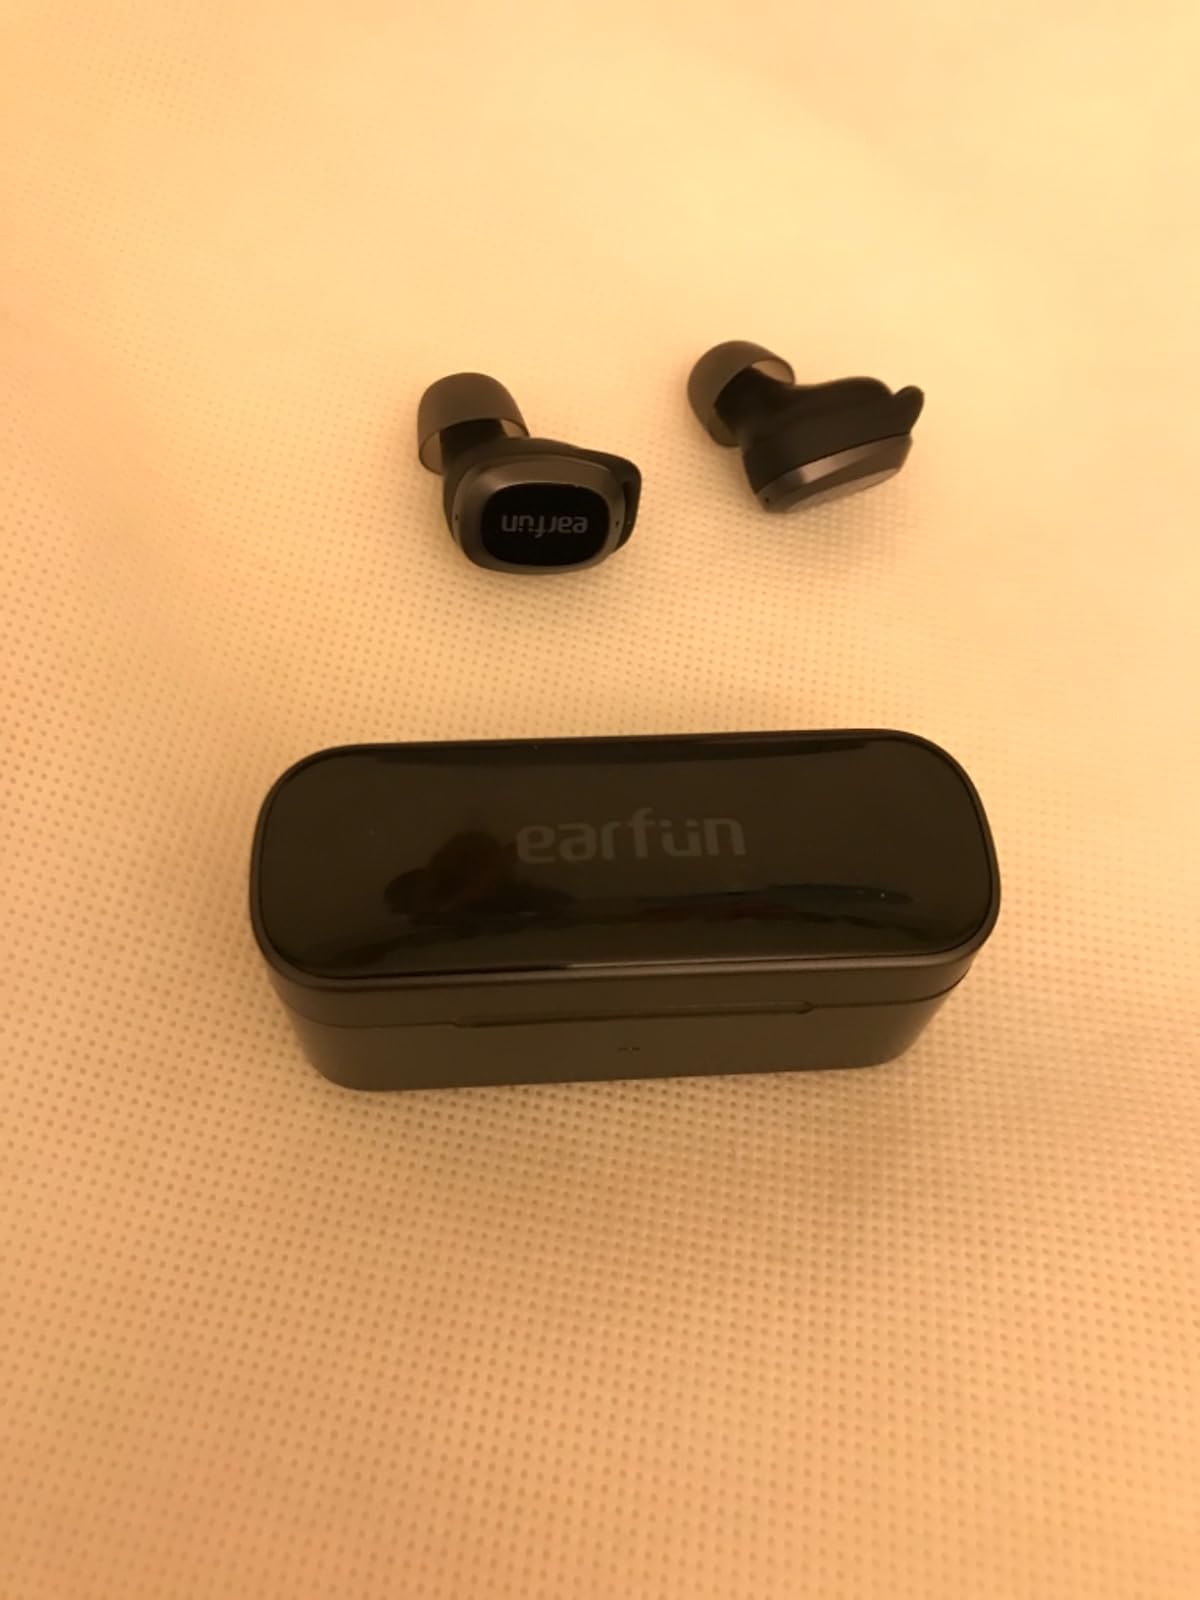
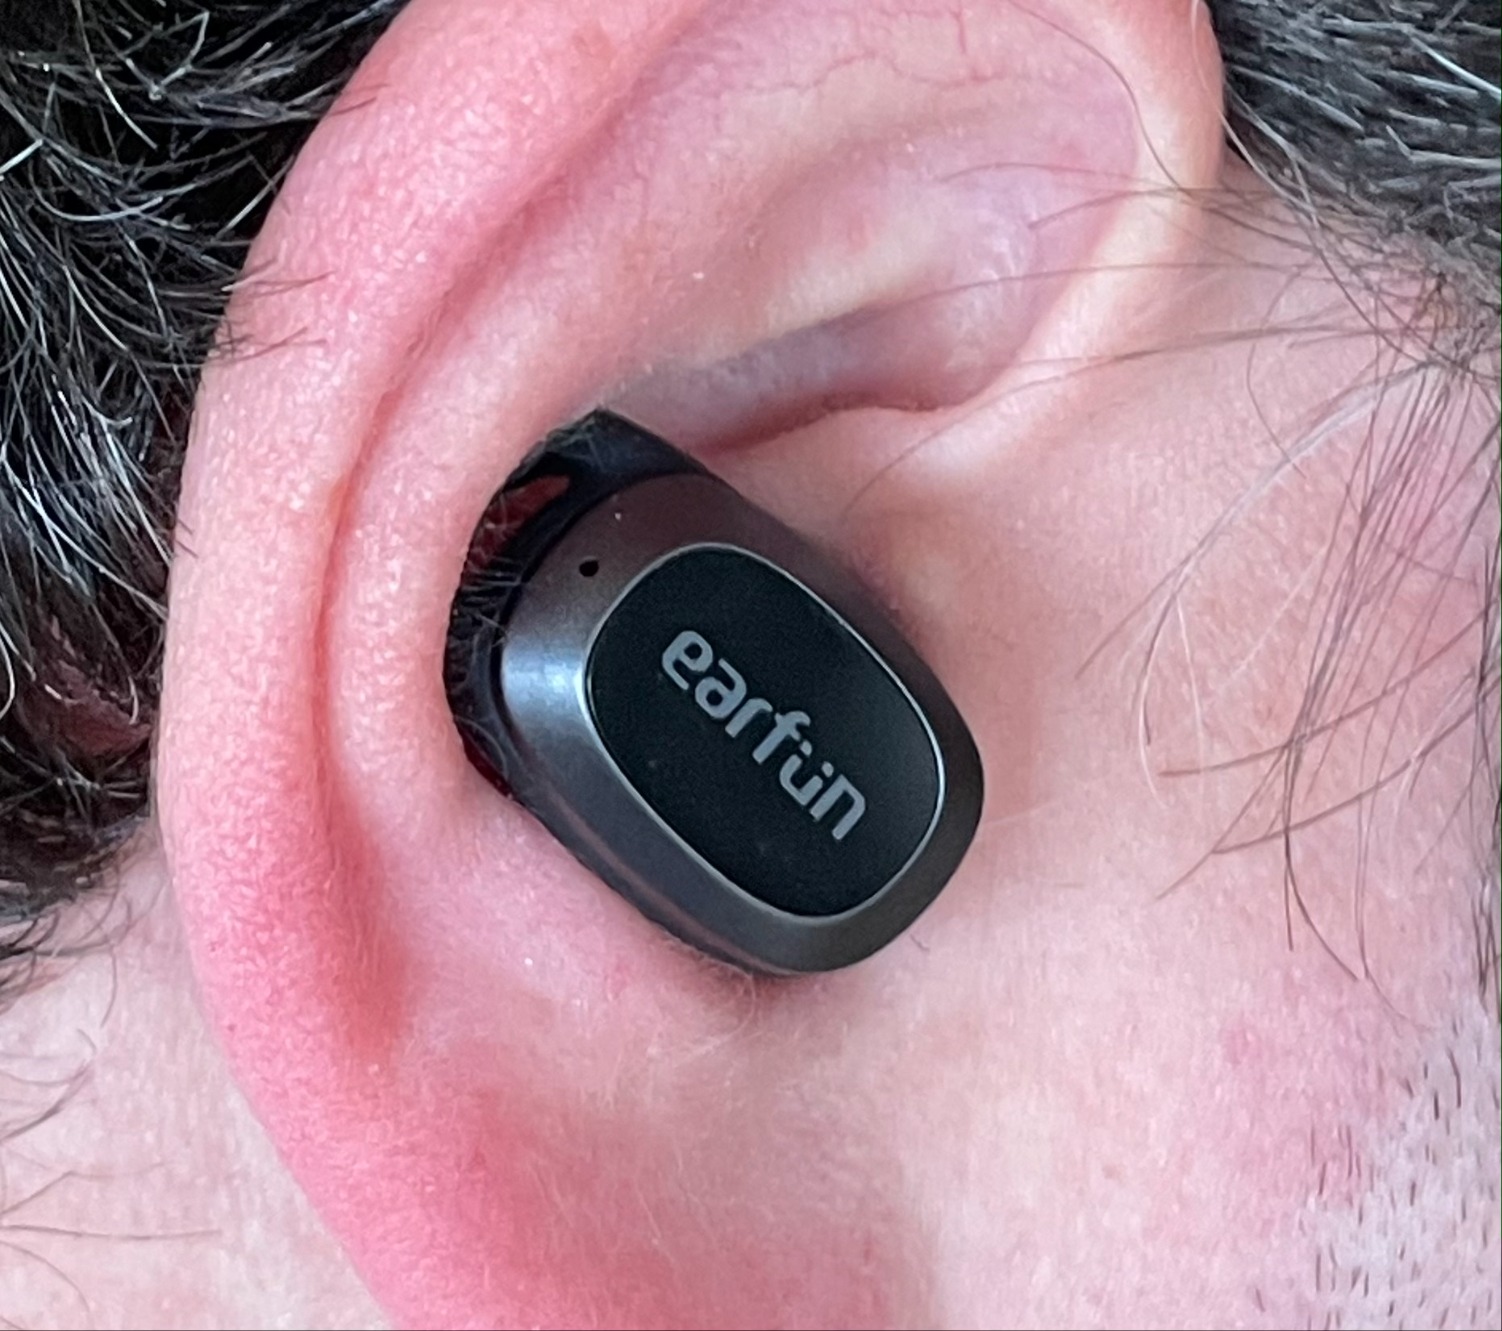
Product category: earbuds
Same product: yes